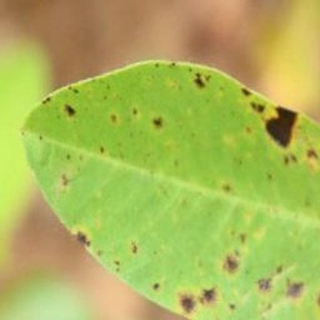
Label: groundnut_late_leaf_spot